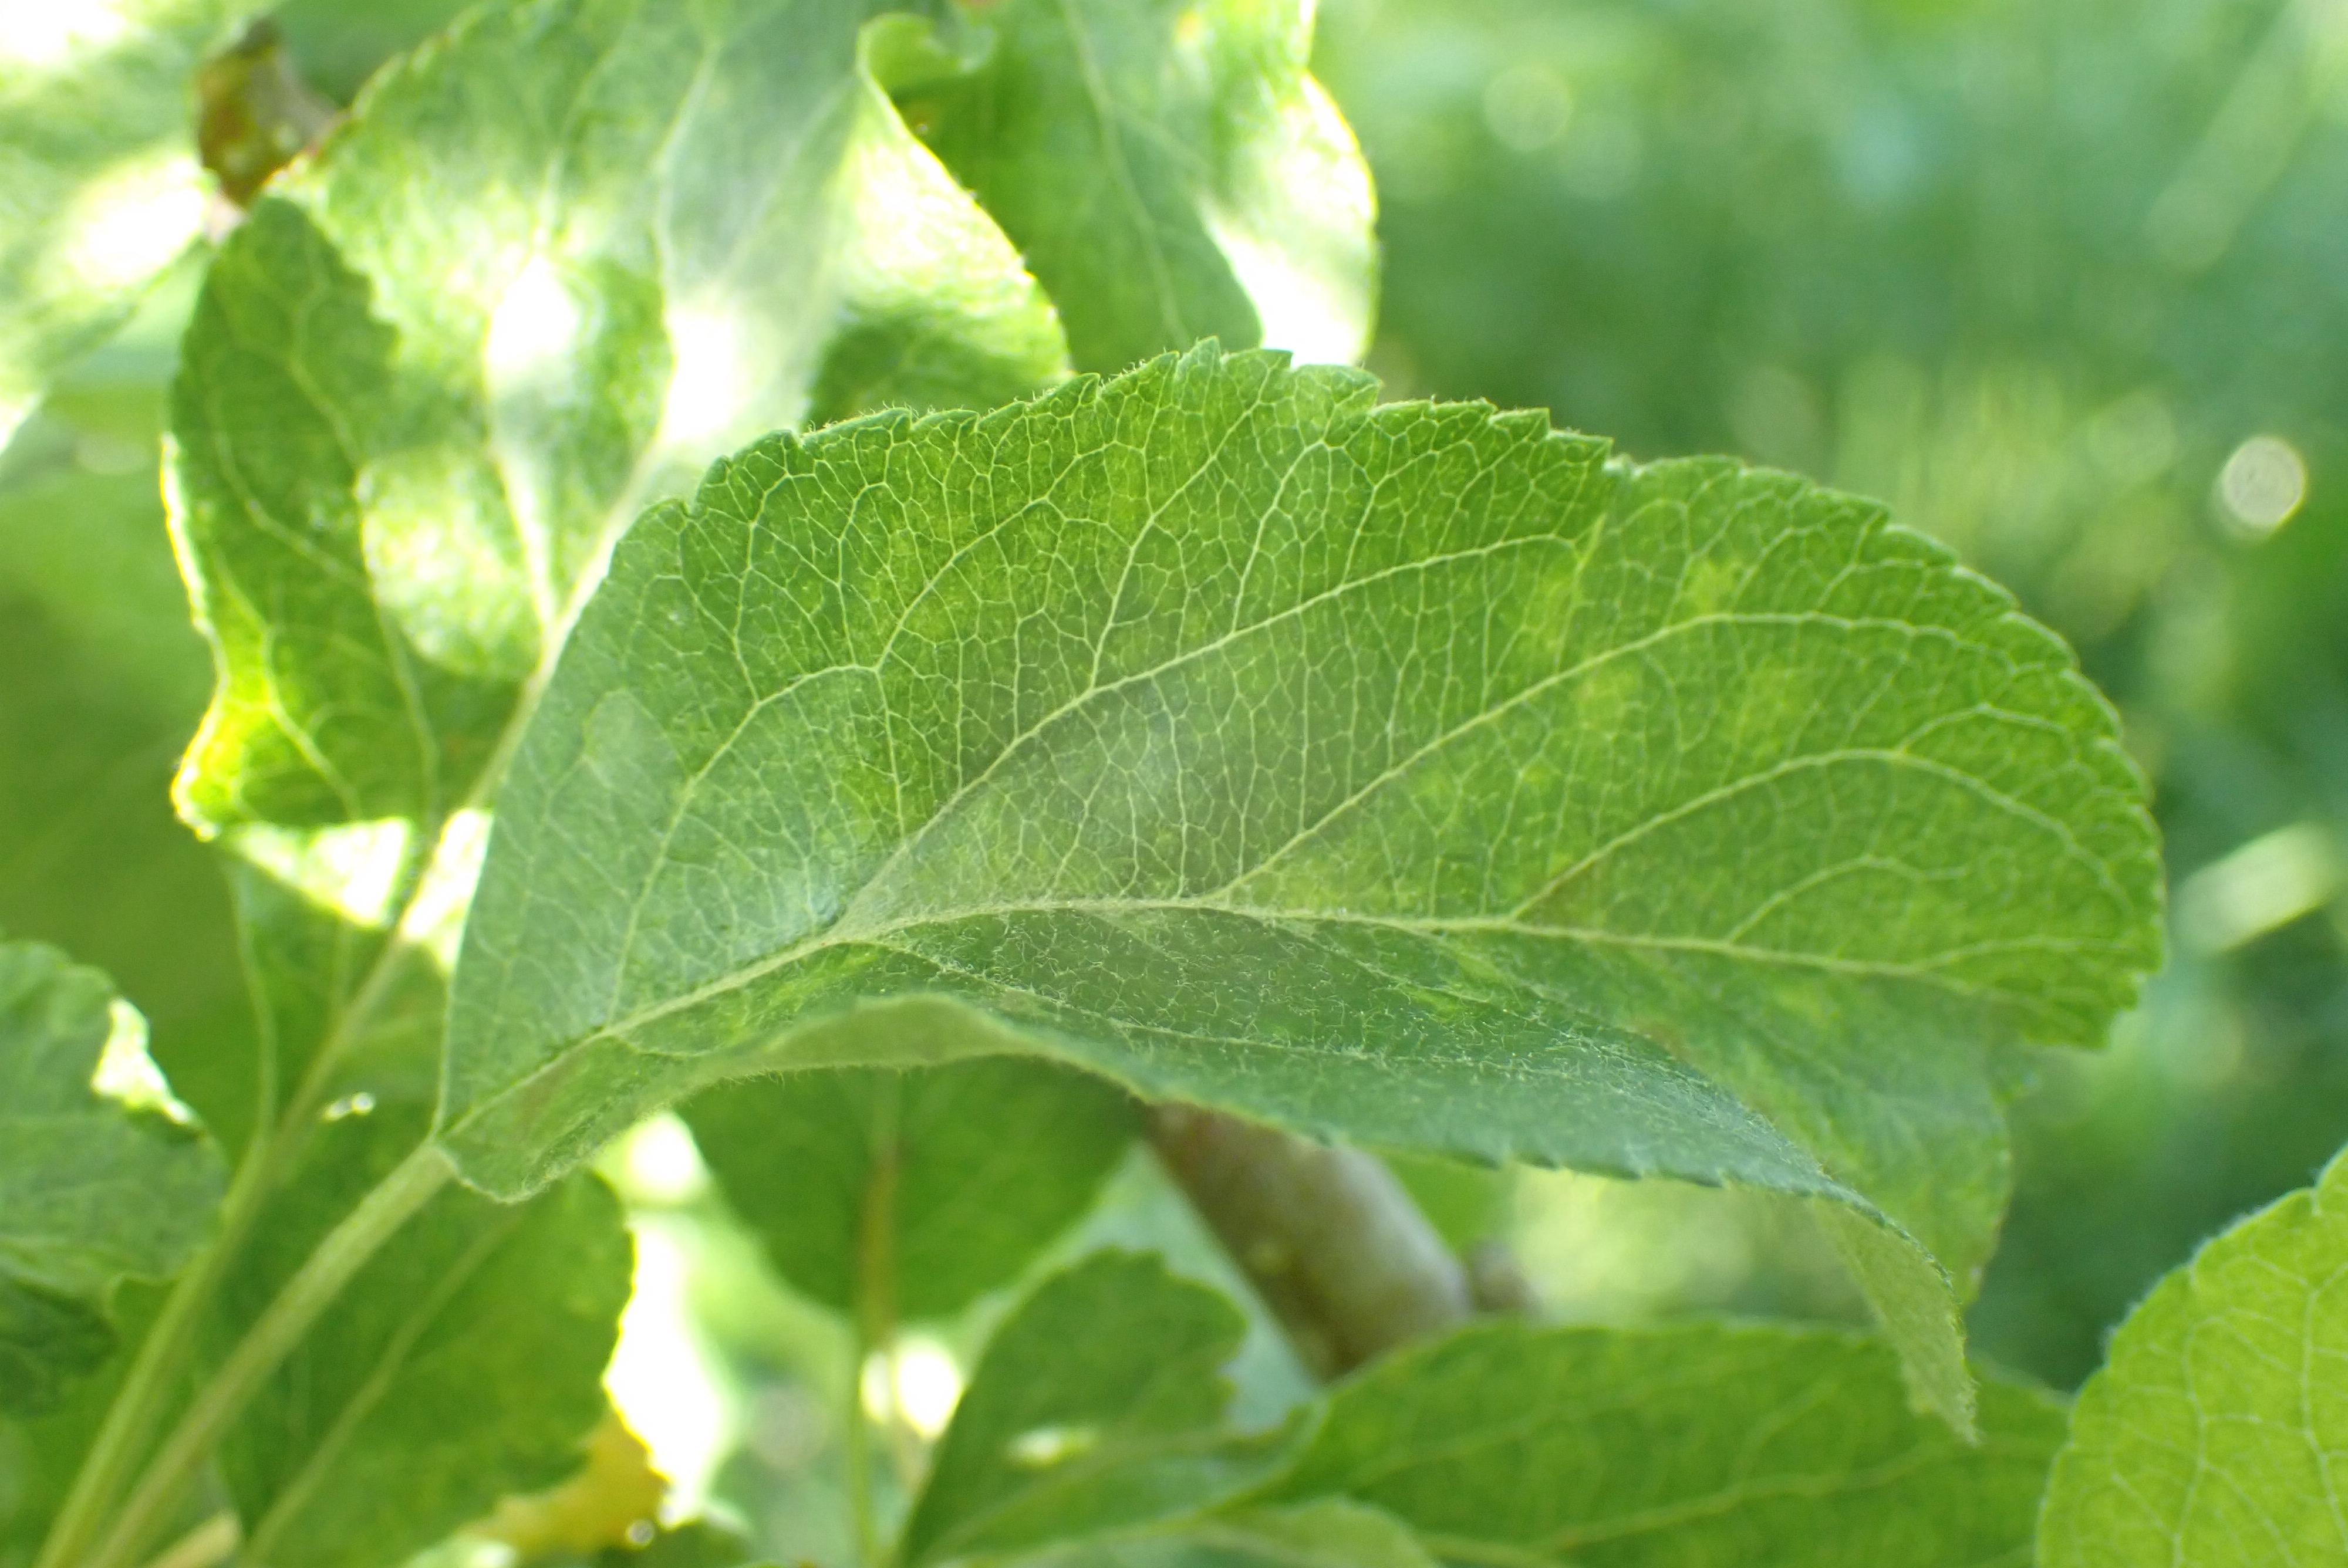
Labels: scab